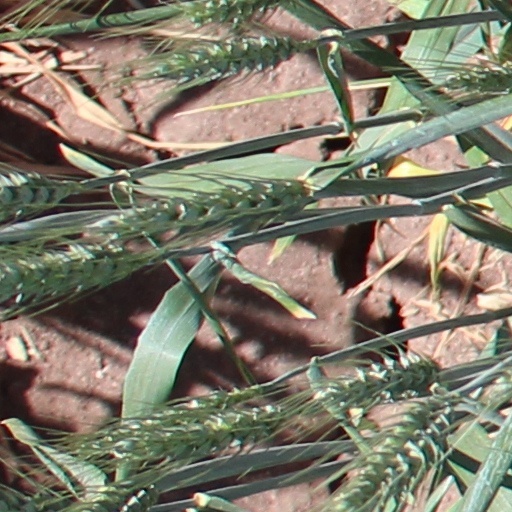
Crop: wheat